Molotow Club

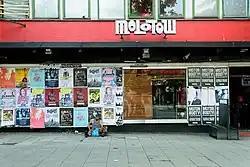
Molotow 2016, Nobistor location

The Molotow music club is one of the most famous and popular live music venues in Germany. It is located on the Reeperbahn, in St. Pauli, Hamburg.